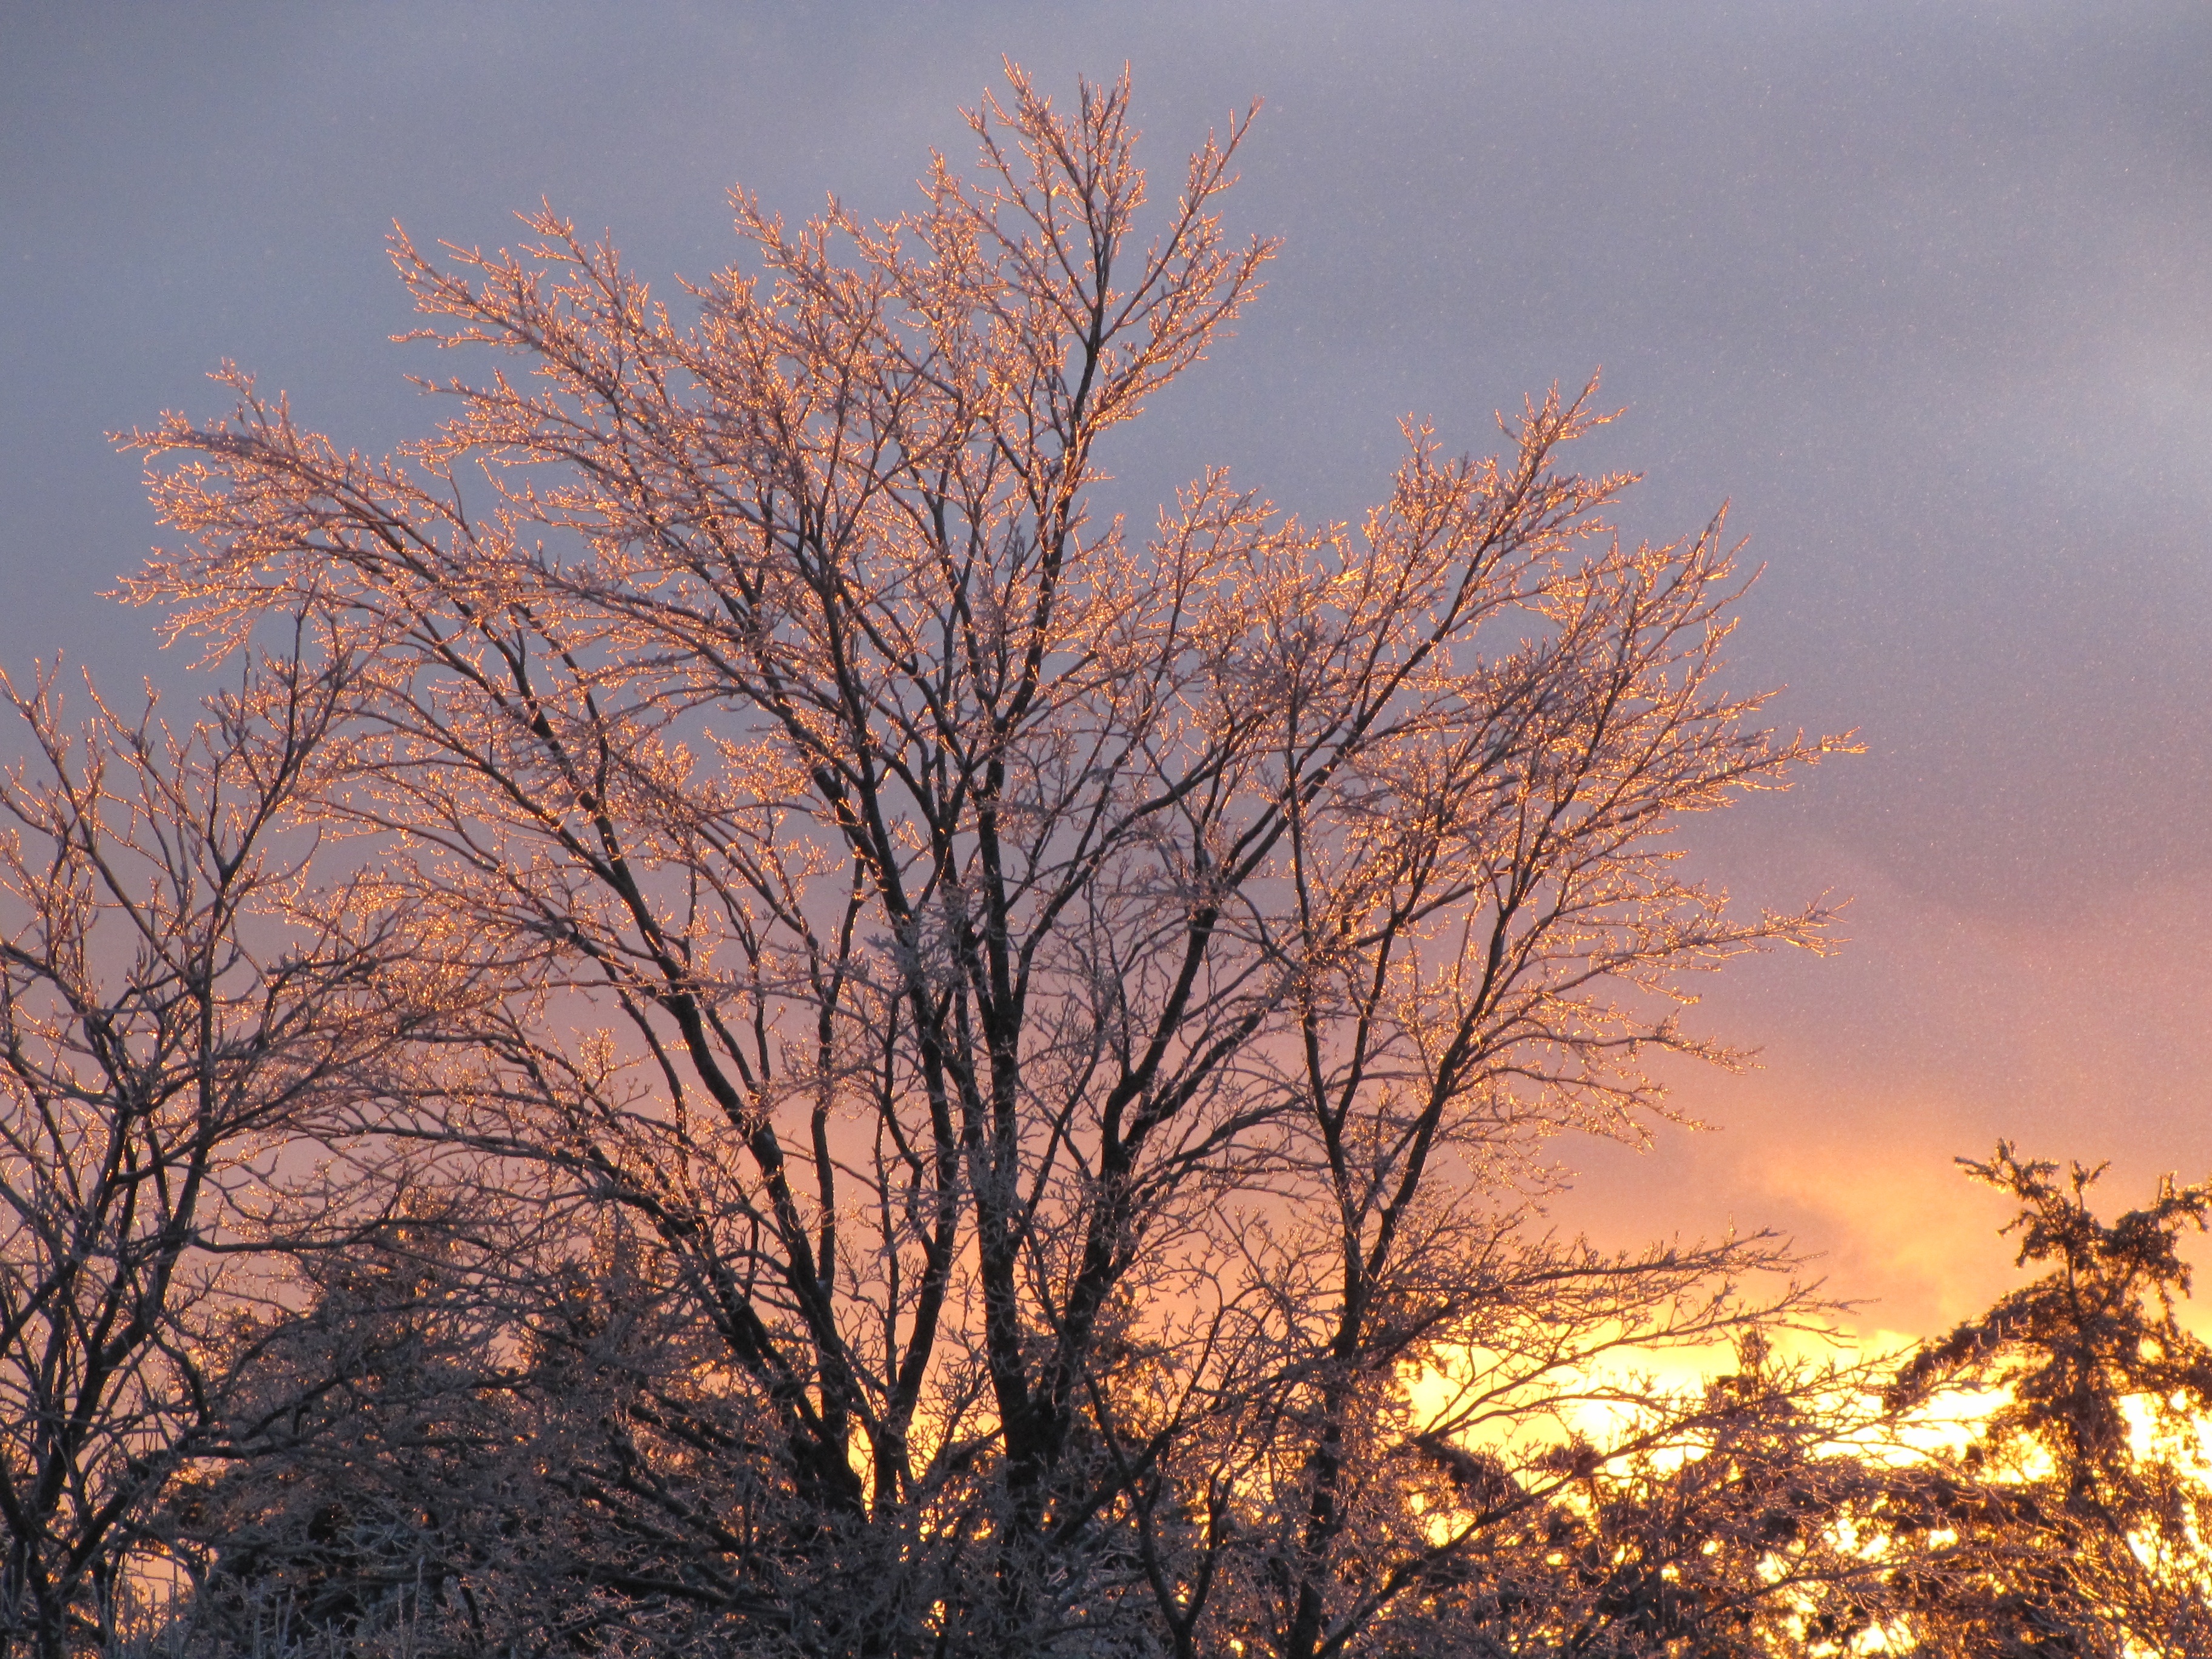
tree, nature, branch, winter, cloud, plant, sky, sunrise, sunset, sunlight, morning, leaf, flower, frost, dawn, dusk, ice, evening, autumn, frozen, season, atmospheric phenomenon, woody plant